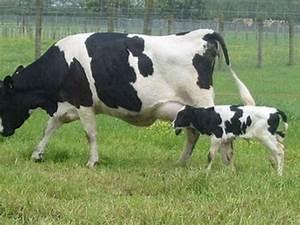
cow